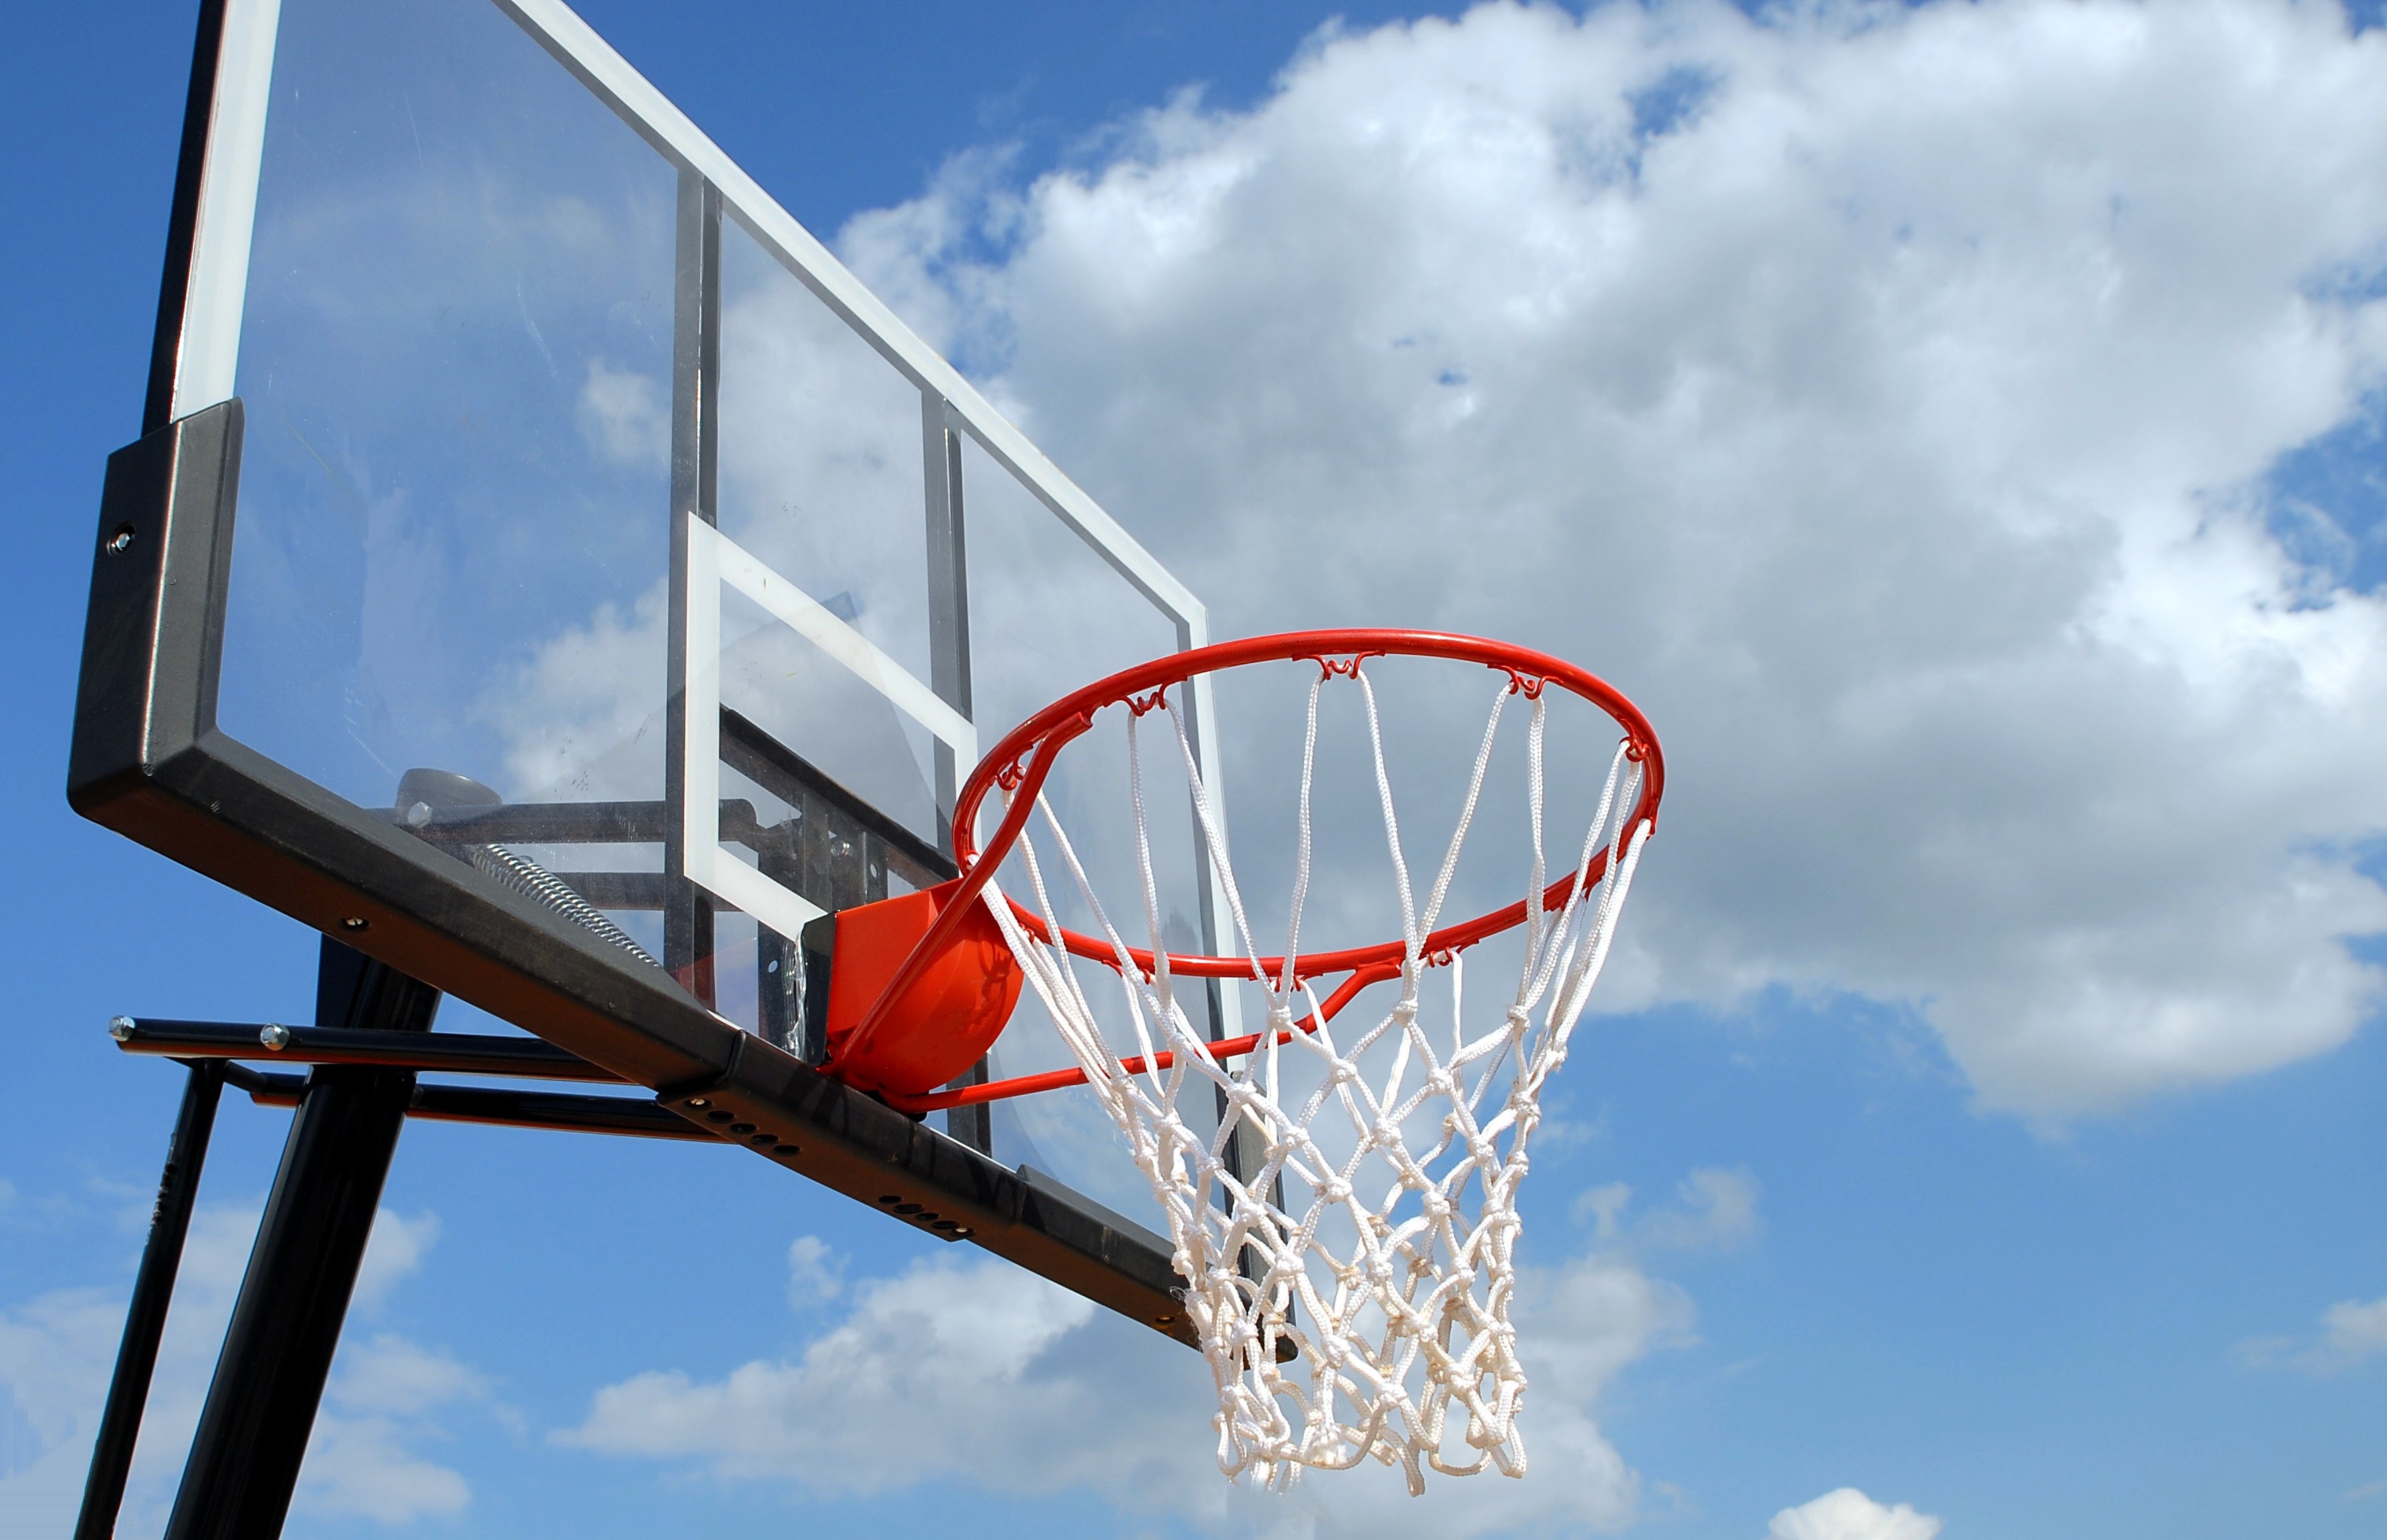
sky, sport, game, play, ring, wind, jump, summer, recreation, motion, high, vehicle, ferris wheel, basketball, equipment, mast, sailing, action, blue, electricity, basket, lifestyle, leisure, player, activity, energy, hoop, outdoors, competition, fun, team, windsurfing, playground, net, sail, rim, ball, court, active, backboard, outdoor basketball, atmosphere of earth